Touchback (film)

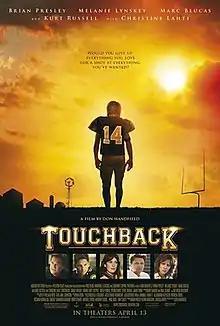
Theatrical release poster

Touchback is a 2011 American sports film, written and directed by Don Handfield and starring Brian Presley, Melanie Lynskey, Kurt Russell, and Christine Lahti. It premiered on home video in Finland and Sweden on September 28, 2011, and had a limited theatrical run in the United States the following year. The film received mixed reviews from critics.